Long-tailed bush warbler

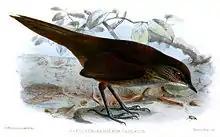

EBird describes the bird as "A fairly small, long-tailed bird of montane forest undergrowth. Dark brown above with an orange-brown belly, a gray chest, a white throat and eyebrow, mainly in front of the eye, and a long graduated tail which it often holds cocked. Very skulking. Similar to Benguet and Philippine Bush-Warblers, but has a longer tail and deeper brown belly. Song is a sharp “tik!” followed by a ringing high-pitched buzz."